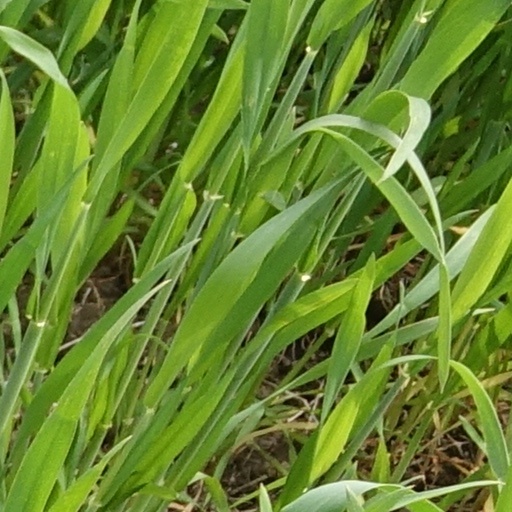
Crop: wheat